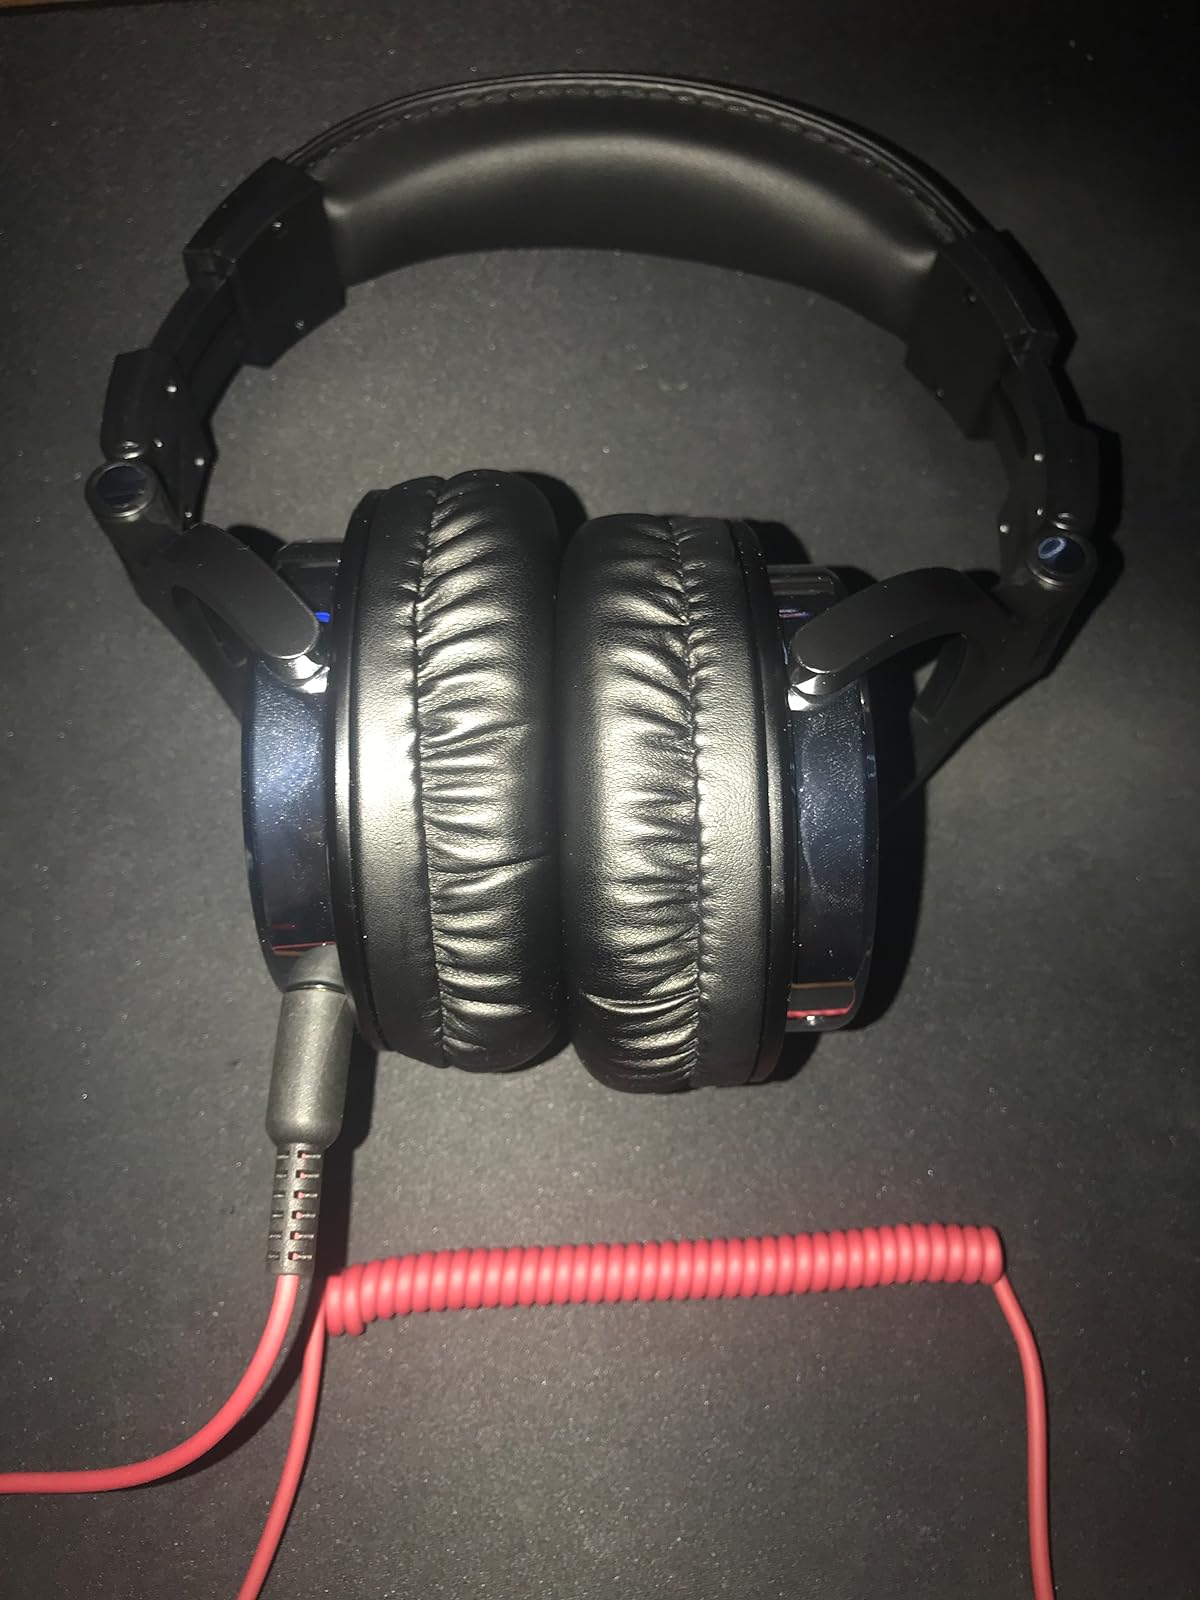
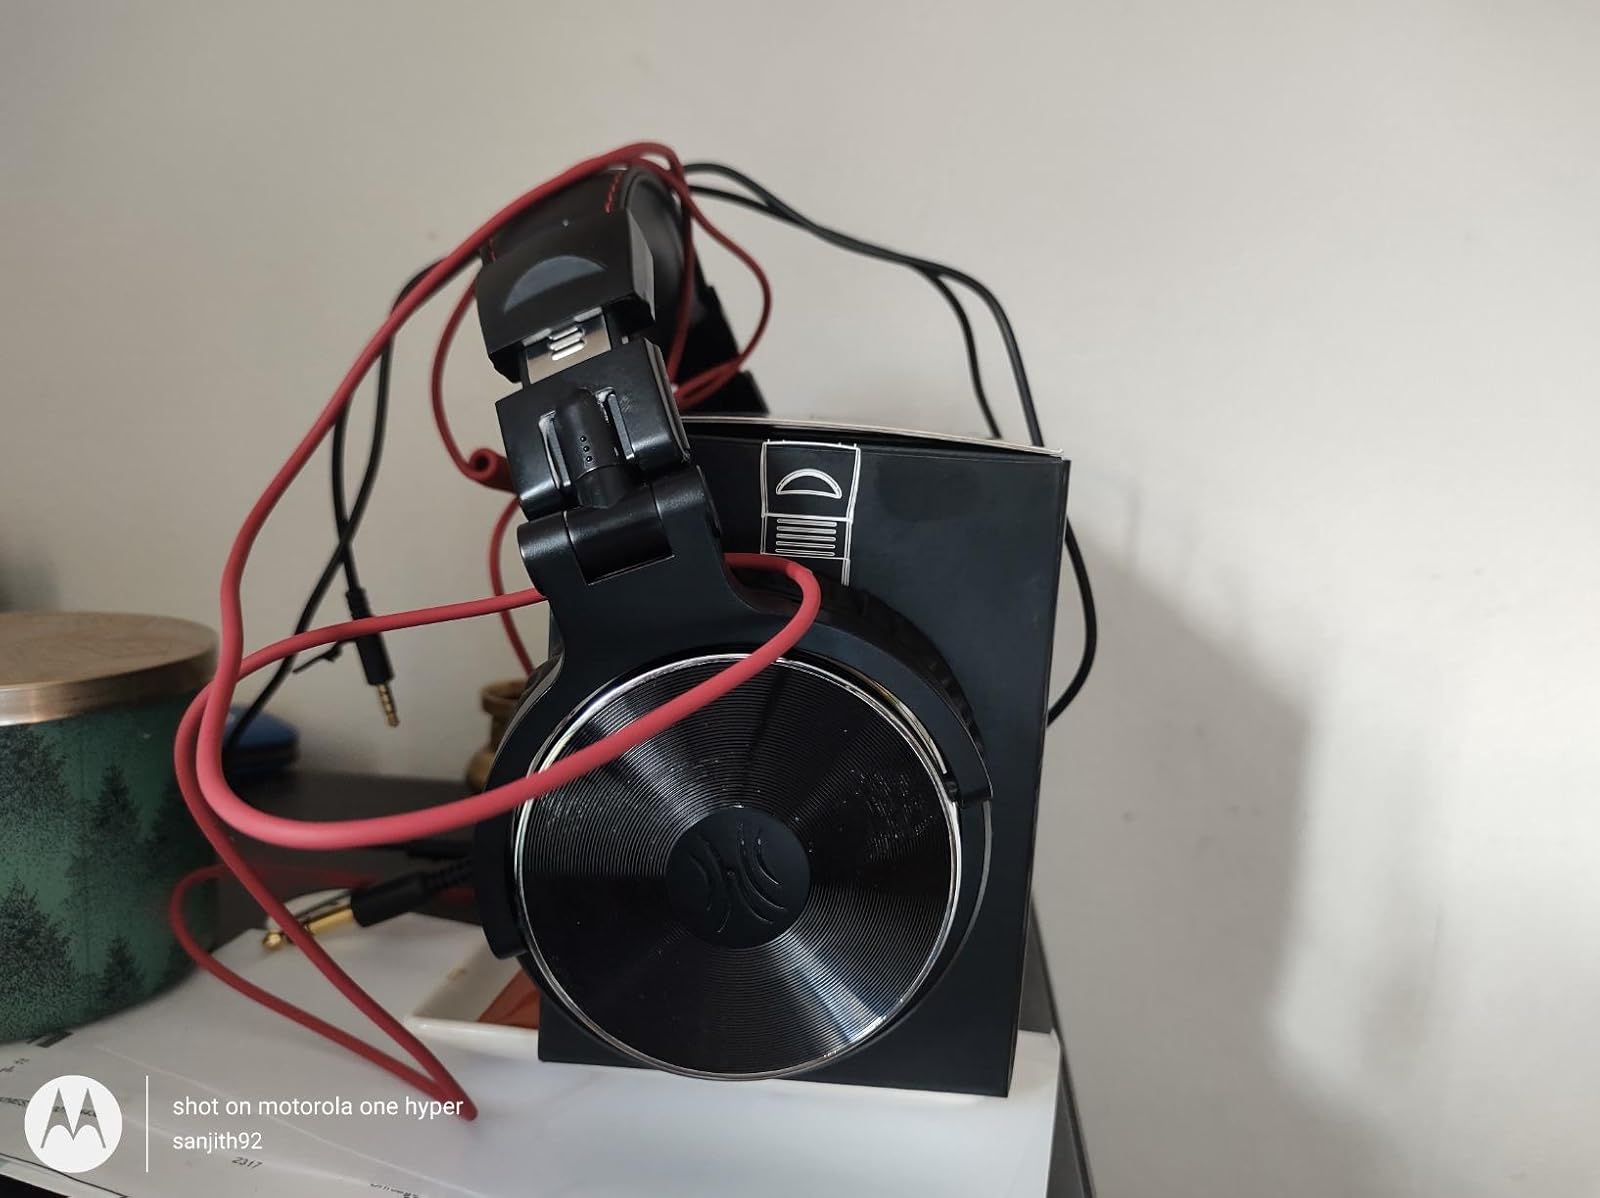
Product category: headphones
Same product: yes